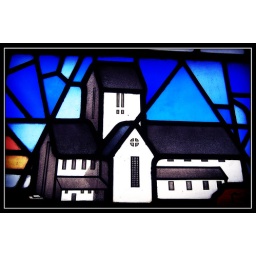
Stained glass window in the church.